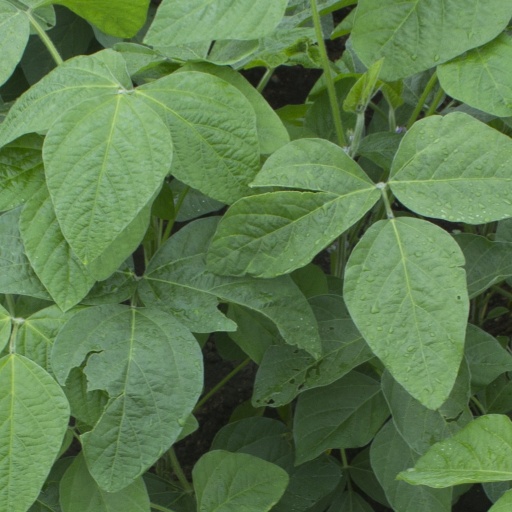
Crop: soybean